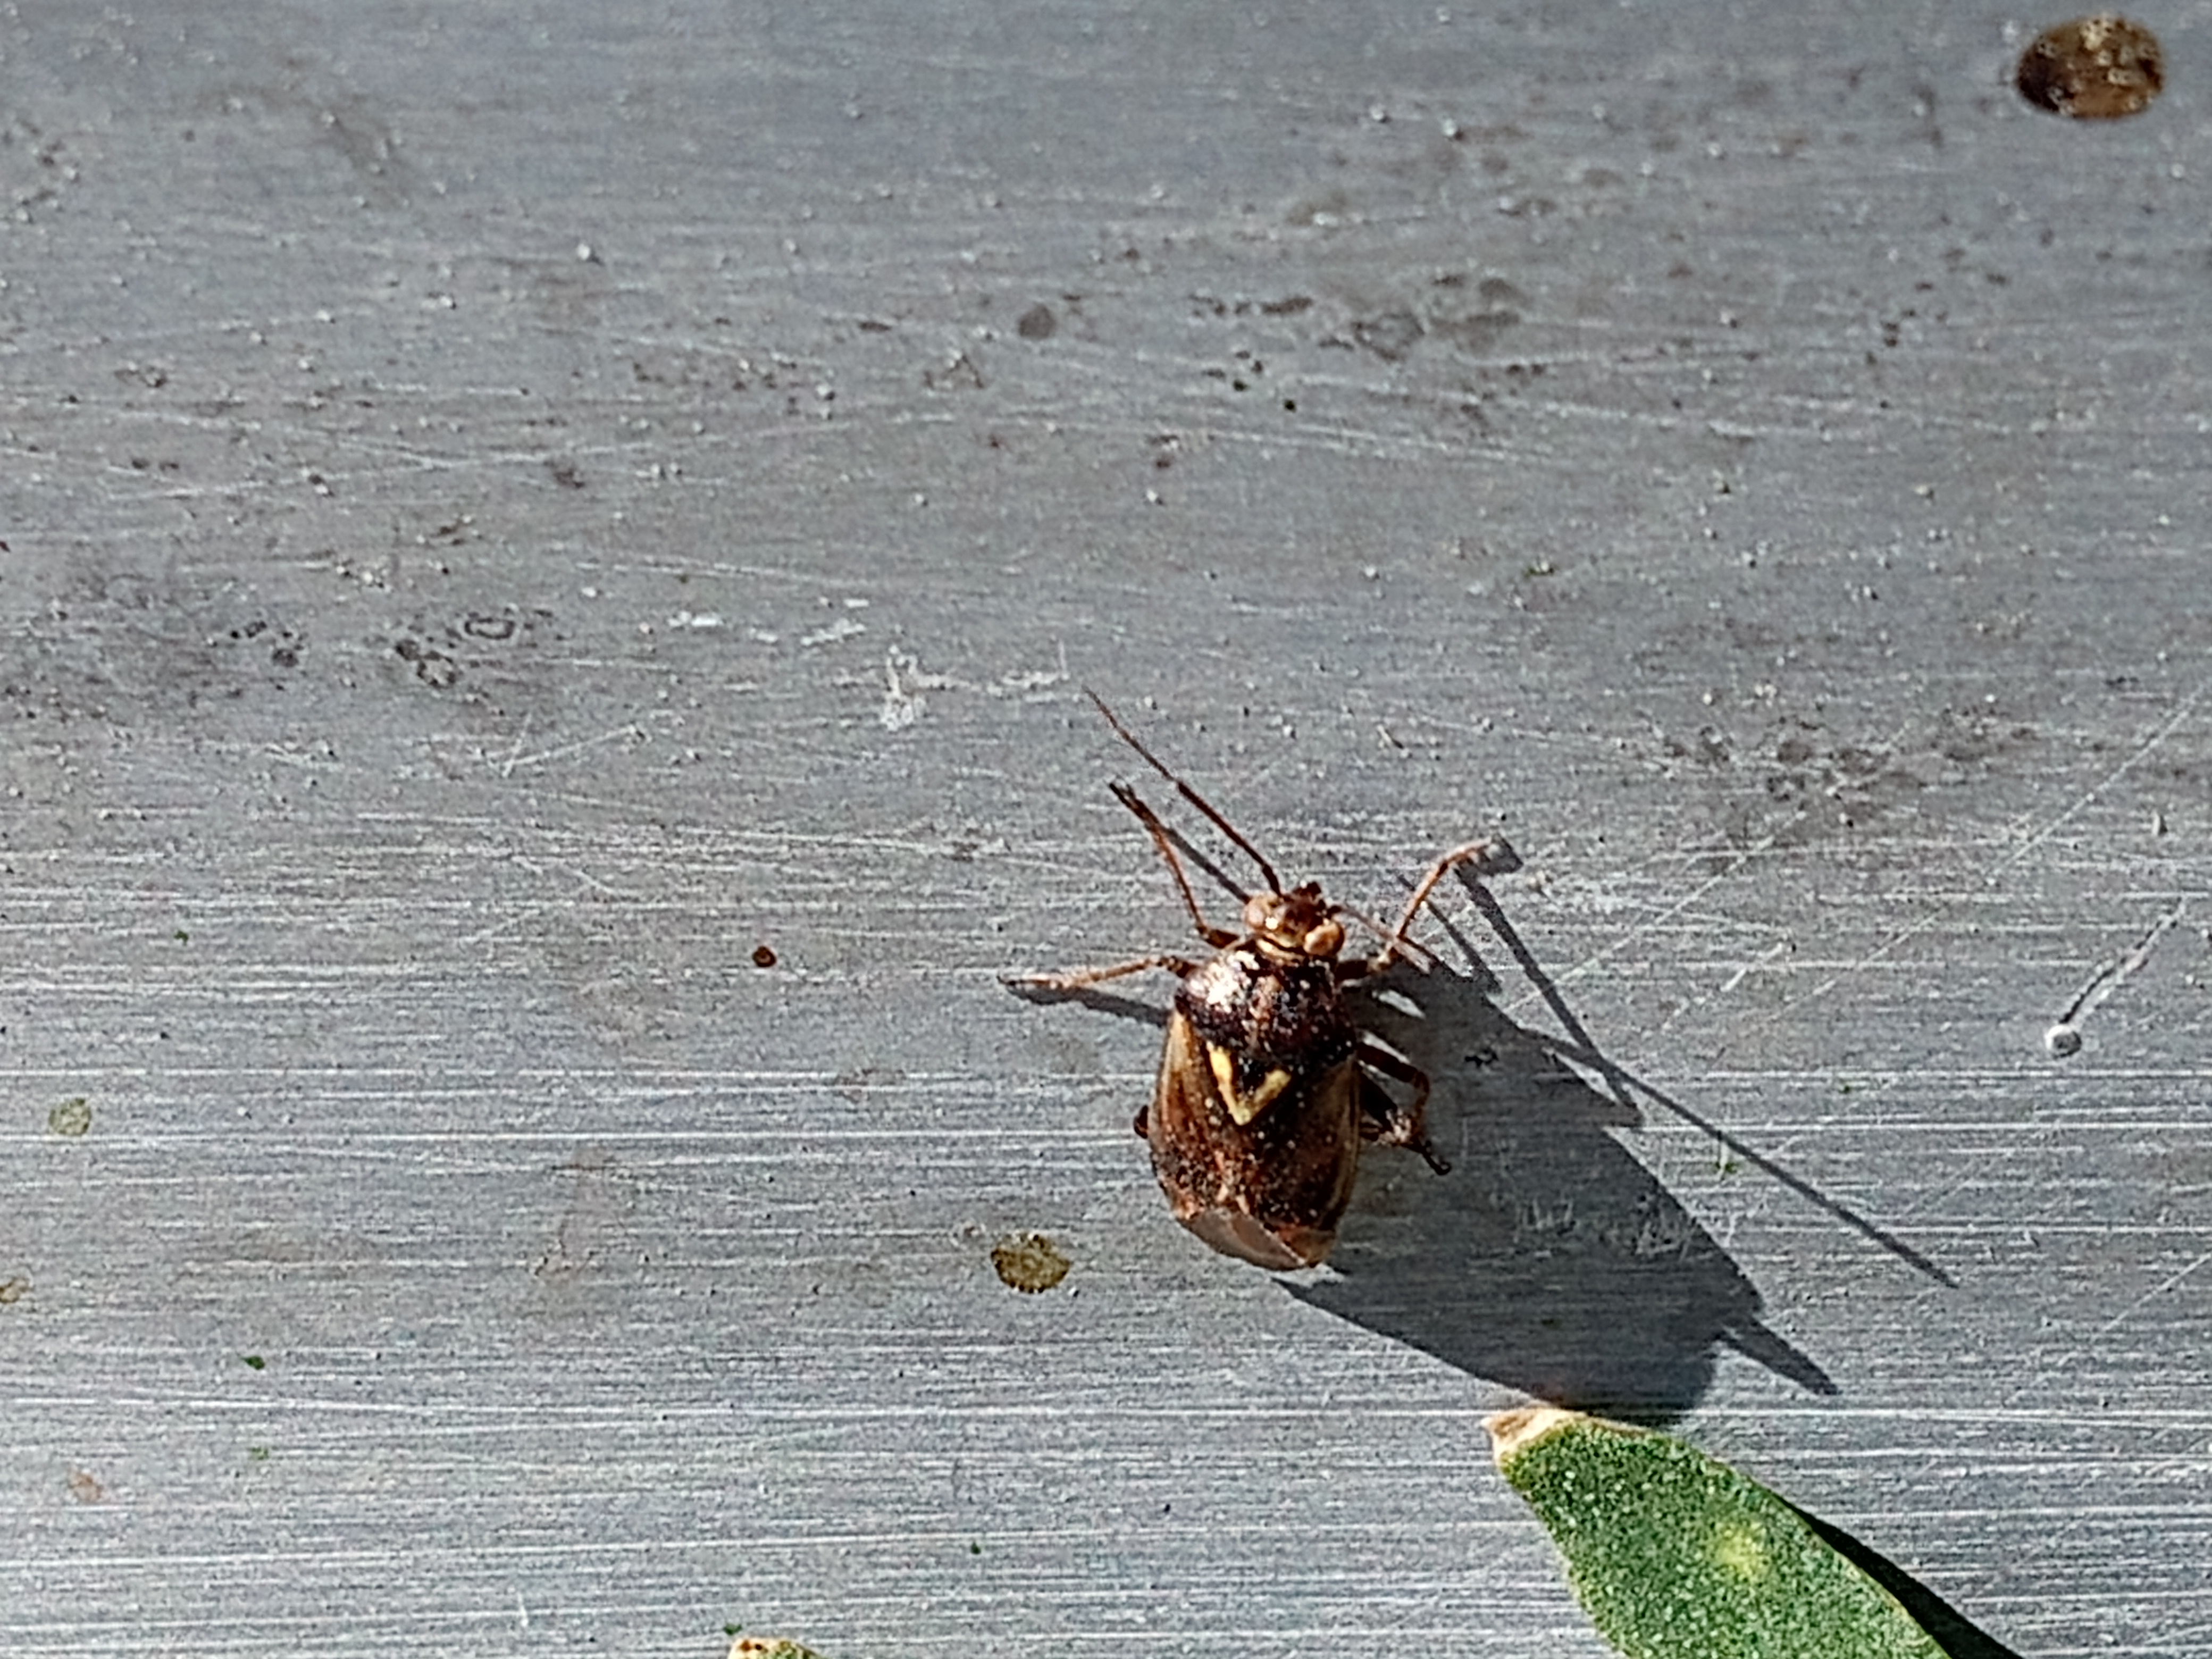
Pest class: lygus_bug